Munich Re

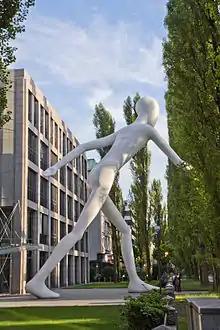
Walking Man by Jonathan Borofsky in front of the business premises on Munich's Leopoldstraße

Munich Re's primary insurance operations are mainly concentrated in the ERGO Insurance Group. ERGO writes all types of life and health insurance and most types of property and casualty insurance. Outside Germany, ERGO is present in more than 30 countries around the world, servicing around 35 million clients. Members of the ERGO Group include the insurance subsidiaries D.A.S., DKV and Europäische Reiseversicherung AG, and the IT service provider "ITERGO". With a gross premium written of about €17.8bn in 2018, ERGO is one of the largest primary insurers in Germany and Europe.